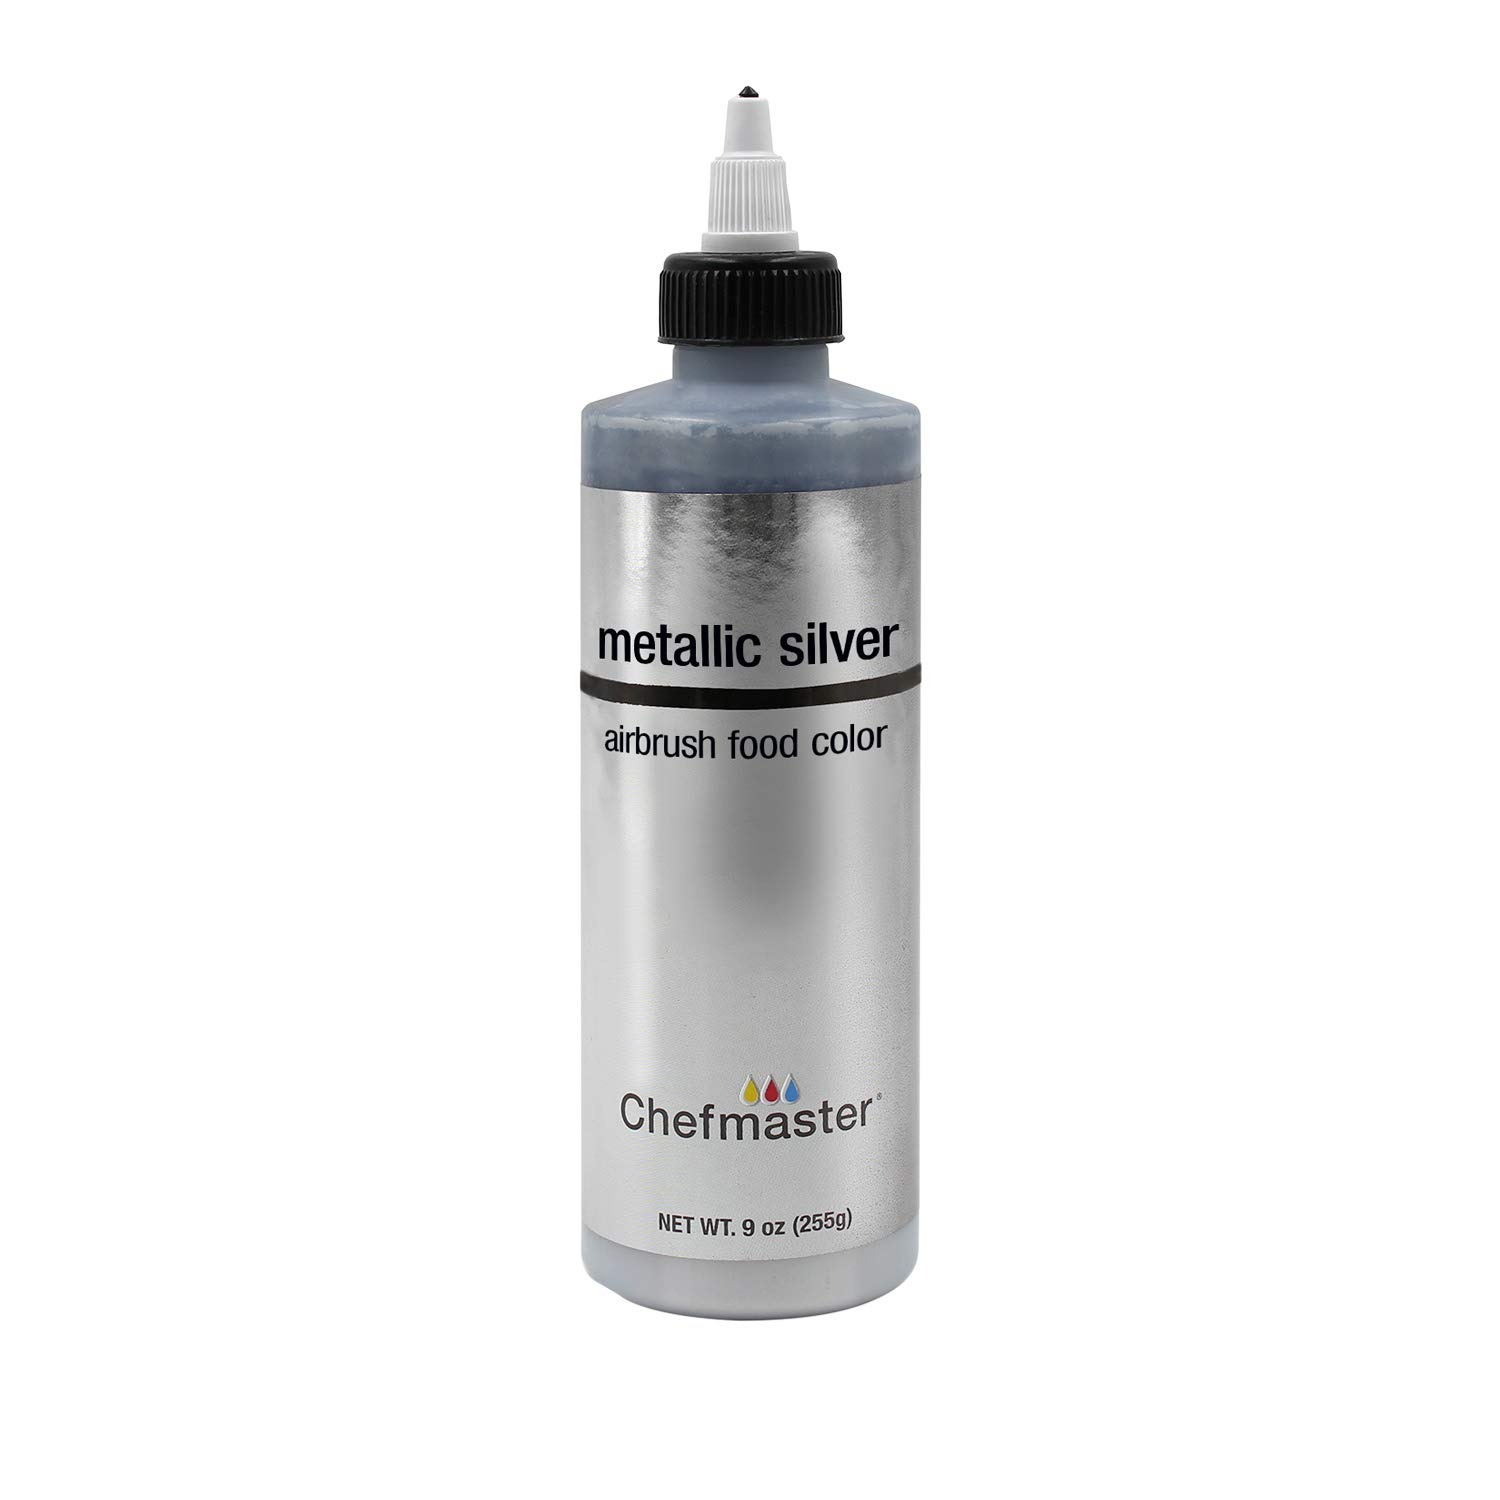
Item Name: Chefmaster Airbrush Food Color, 9-Ounces, Metallic Silver
Bullet Point 1: Made in the USA - Airbrush Colors are highly concentrated edible airbrush food colors with superior strength and are the brightest and truest colors available
Bullet Point 2: Colors come in sealed bottles with easy-to-use twist-top dispenser bottles
Bullet Point 3: Achieve an endless spectrum of magnificent colors with these intermixable airbrush colors
Bullet Point 4: Perfect for use on cakes, gum paste, fondant, pastries, sugar paste, icing, isomalt, and more
Bullet Point 5: All the colors are made in the USA with high quality ingredients, and are Certified Kosher
Product Description: This super strength, highly concentrated spray-on air brush food color is extremely effective, even on hard-to-color non-dairy whipped toppings and icings. The air brush color eliminates the need to over spray so moisture will not accumulate, water spots will not appear, and the icing will not break down. Perfect for use on cakes, gum paste, fondant, pastries, royal icing, isomalt, and more. The color does not require diluting and can be used with any airbrush application.<br><br>9 ounce/255 gram squeeze bottle<br>Color/Pattern: Metallic silver<br>Product of United States
Value: 9.0
Unit: Fl Oz

Price: 11.69